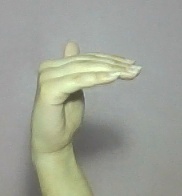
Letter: khaa